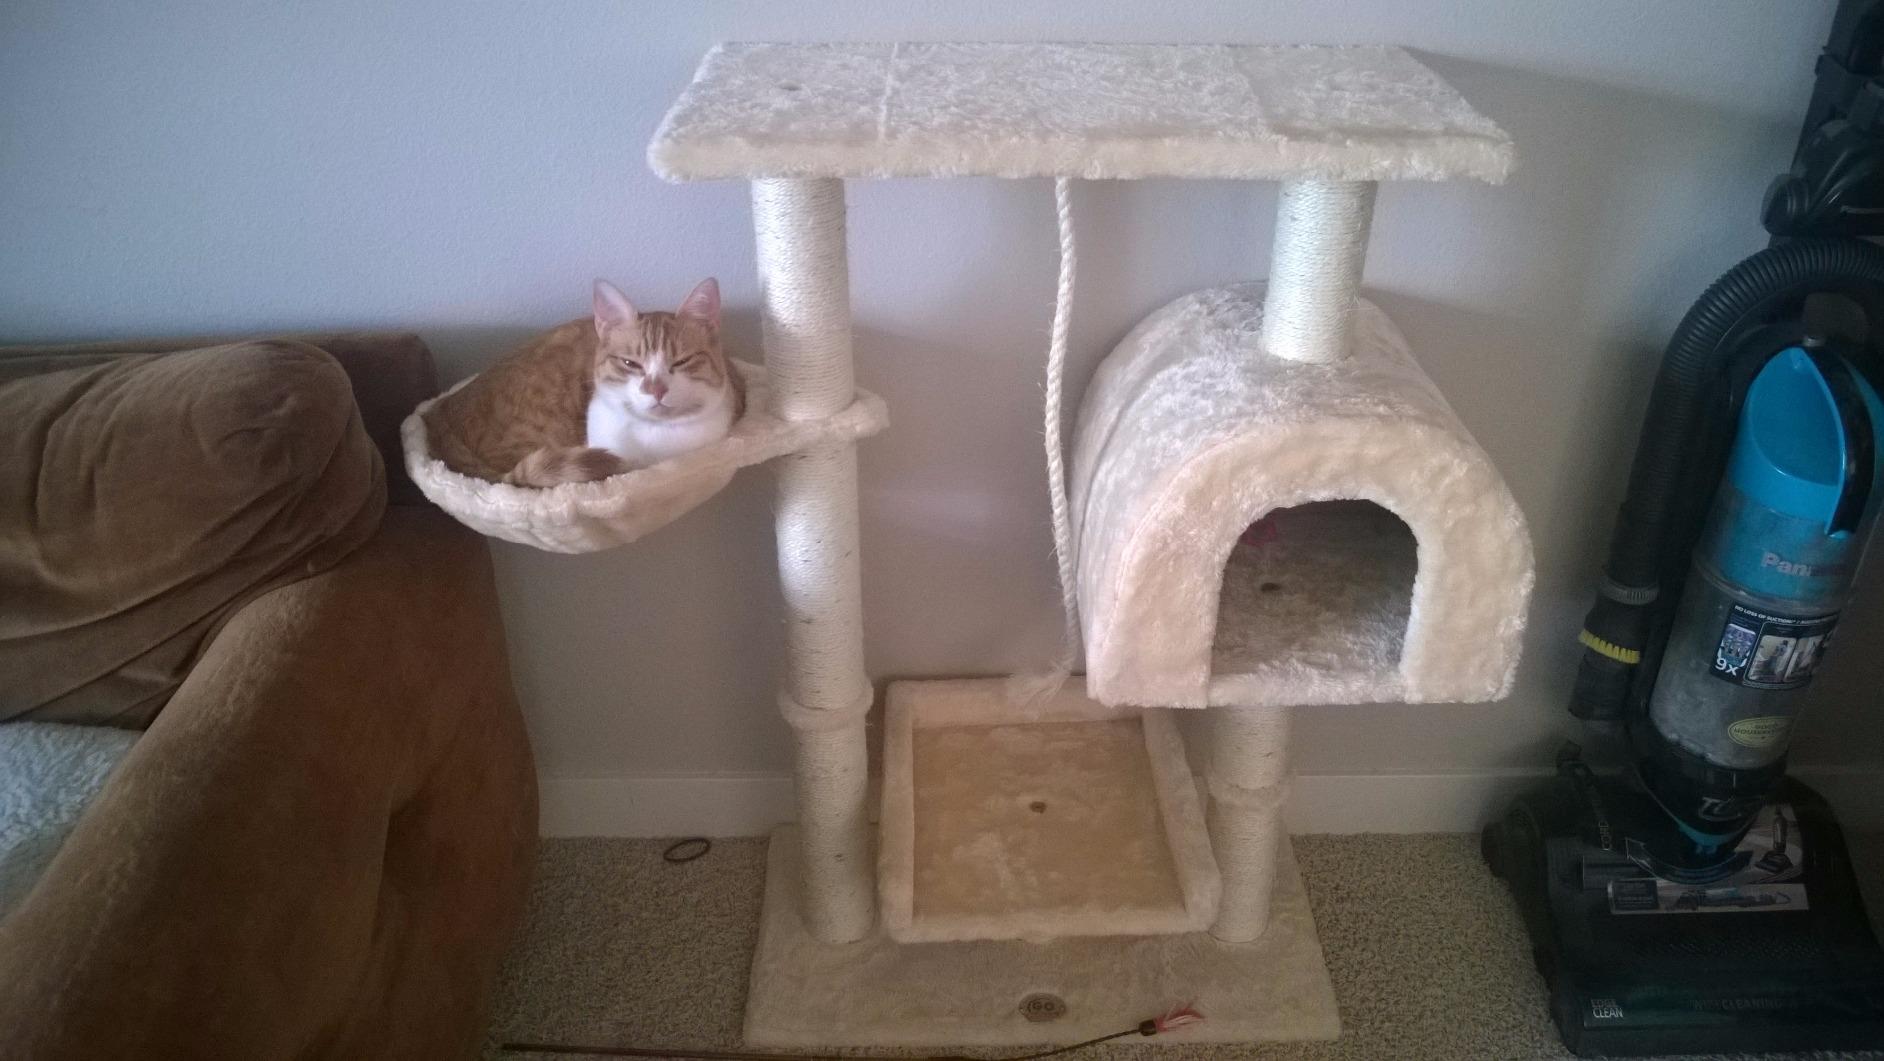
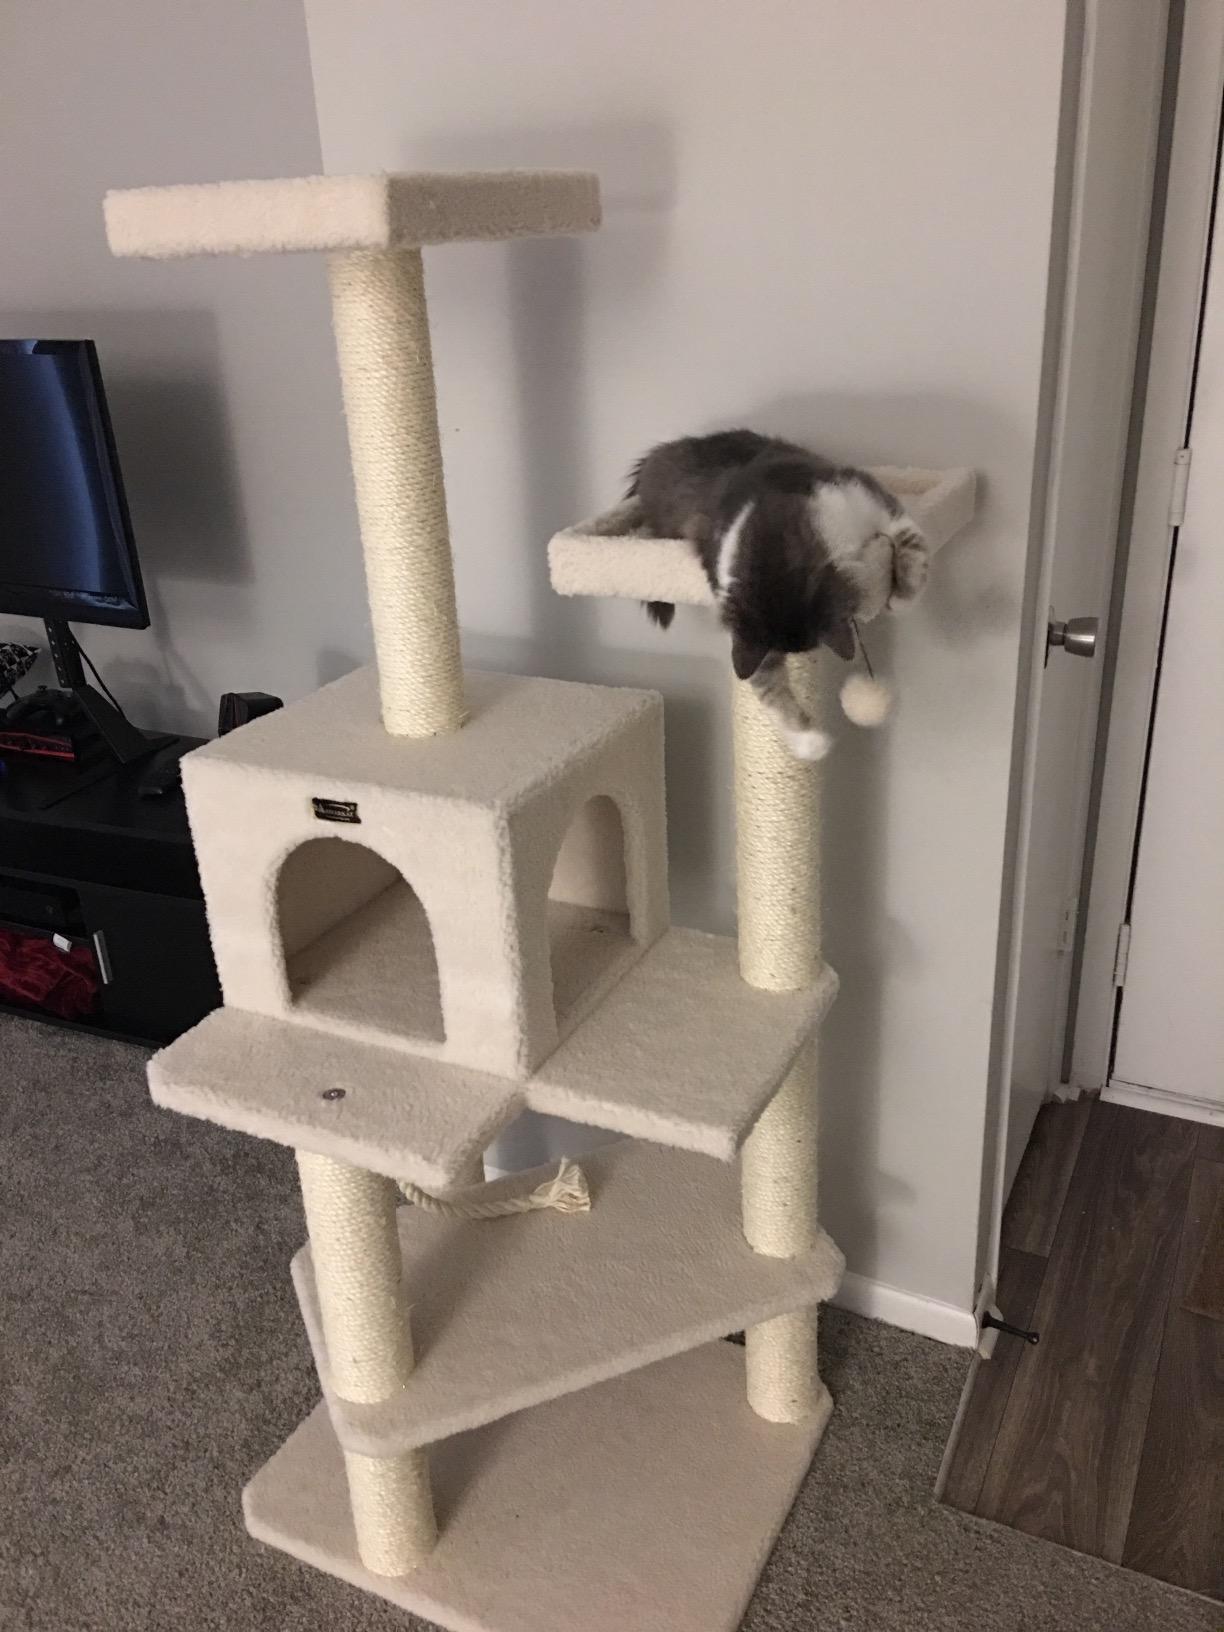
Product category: items_cat tree
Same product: no